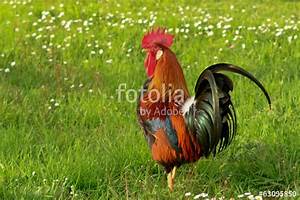
Label: chicken